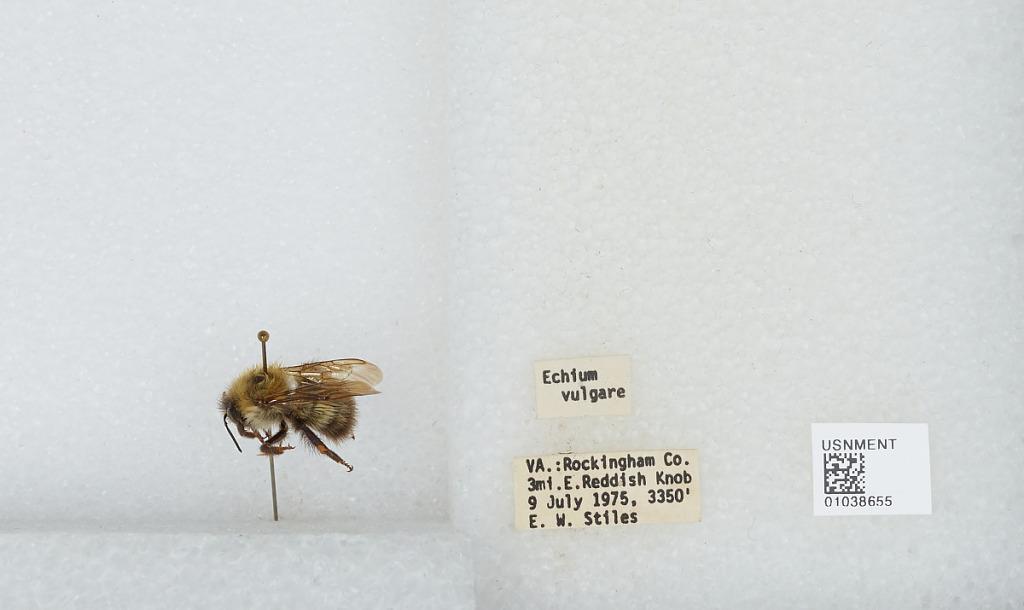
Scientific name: Bombus (Pyrobombus) perplexus Cresson
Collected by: E. Stiles
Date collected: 1975-7-9
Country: United States
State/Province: Virginia
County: Rockingham
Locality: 3 miles East of Reddish Knob
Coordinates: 38.4636, -79.1861